Macbeth (Verdi)

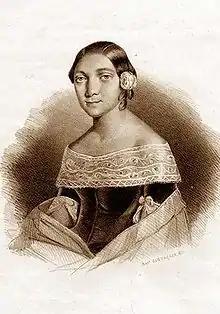
Marianna Barbieri-Nini, the first Lady Macbeth

The 1847 version, after it was first given on 14 March of that year in Florence, was successful and was performed all over Italy in some 21 locations (some repeated)